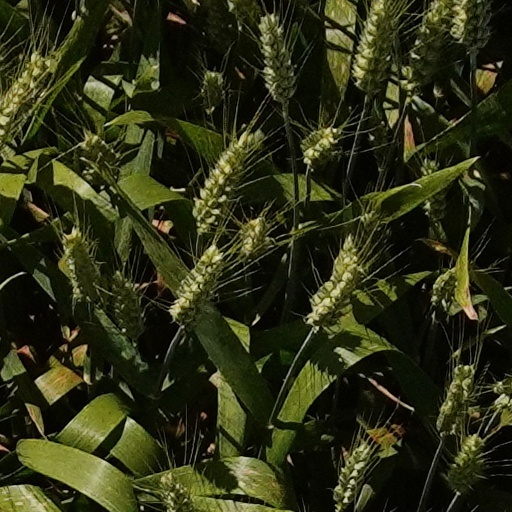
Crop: wheat